Françoise Pitel

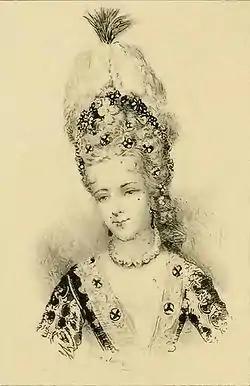
Françoise Pitel

Françoise "Fanchon" Pitel de Longchamp (17 January 1662 – 30 September 1721) was a French actress, professionally known by her stage name Mademoiselle Raisin. She retired from the theater in 1701 and became a mistress of Louis, "le Grand Dauphin", by whom she had three daughters.